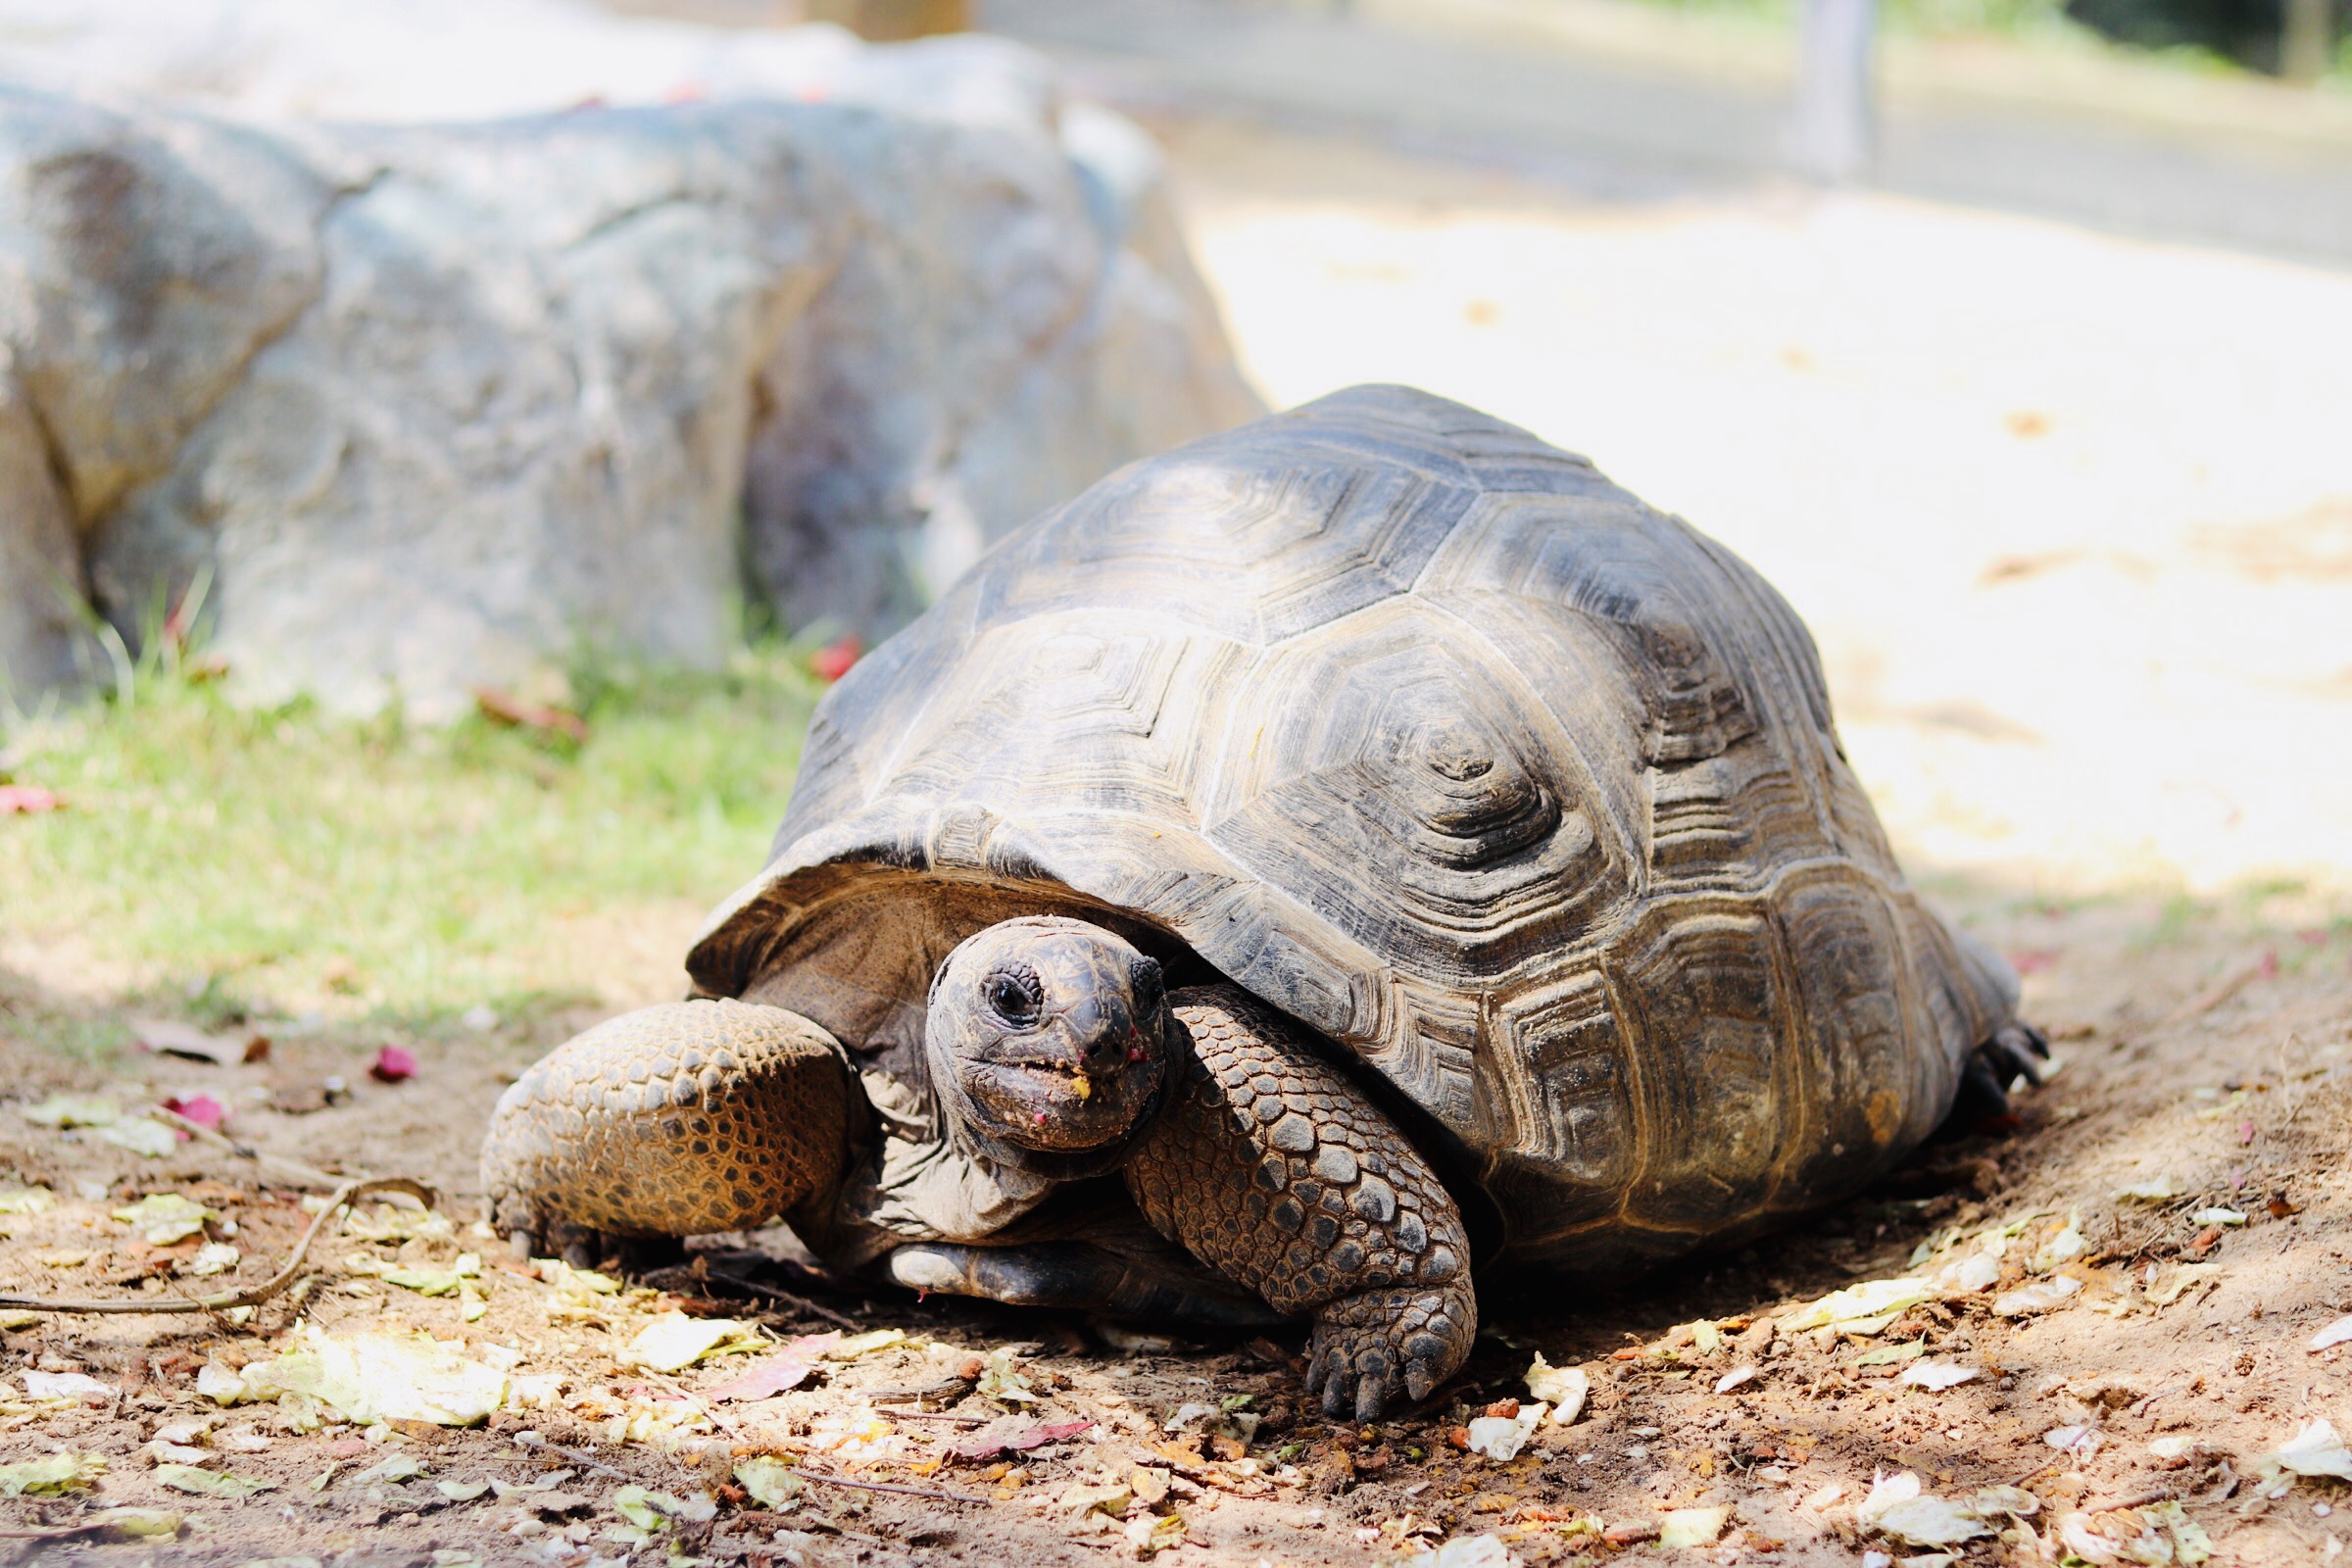
Crocodile tortoise, animal, tortoise, vertebrate, reptile, turtle, galapagos tortoise, terrestrial animal, Chelonoidis, gopher tortoise, common snapping turtle, wildlife, Pond turtle, organism, zoo, snout, box turtle, grass, adaptation, sea turtle